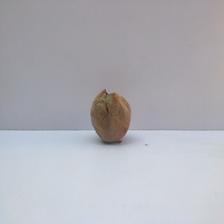
Size: Spoiled